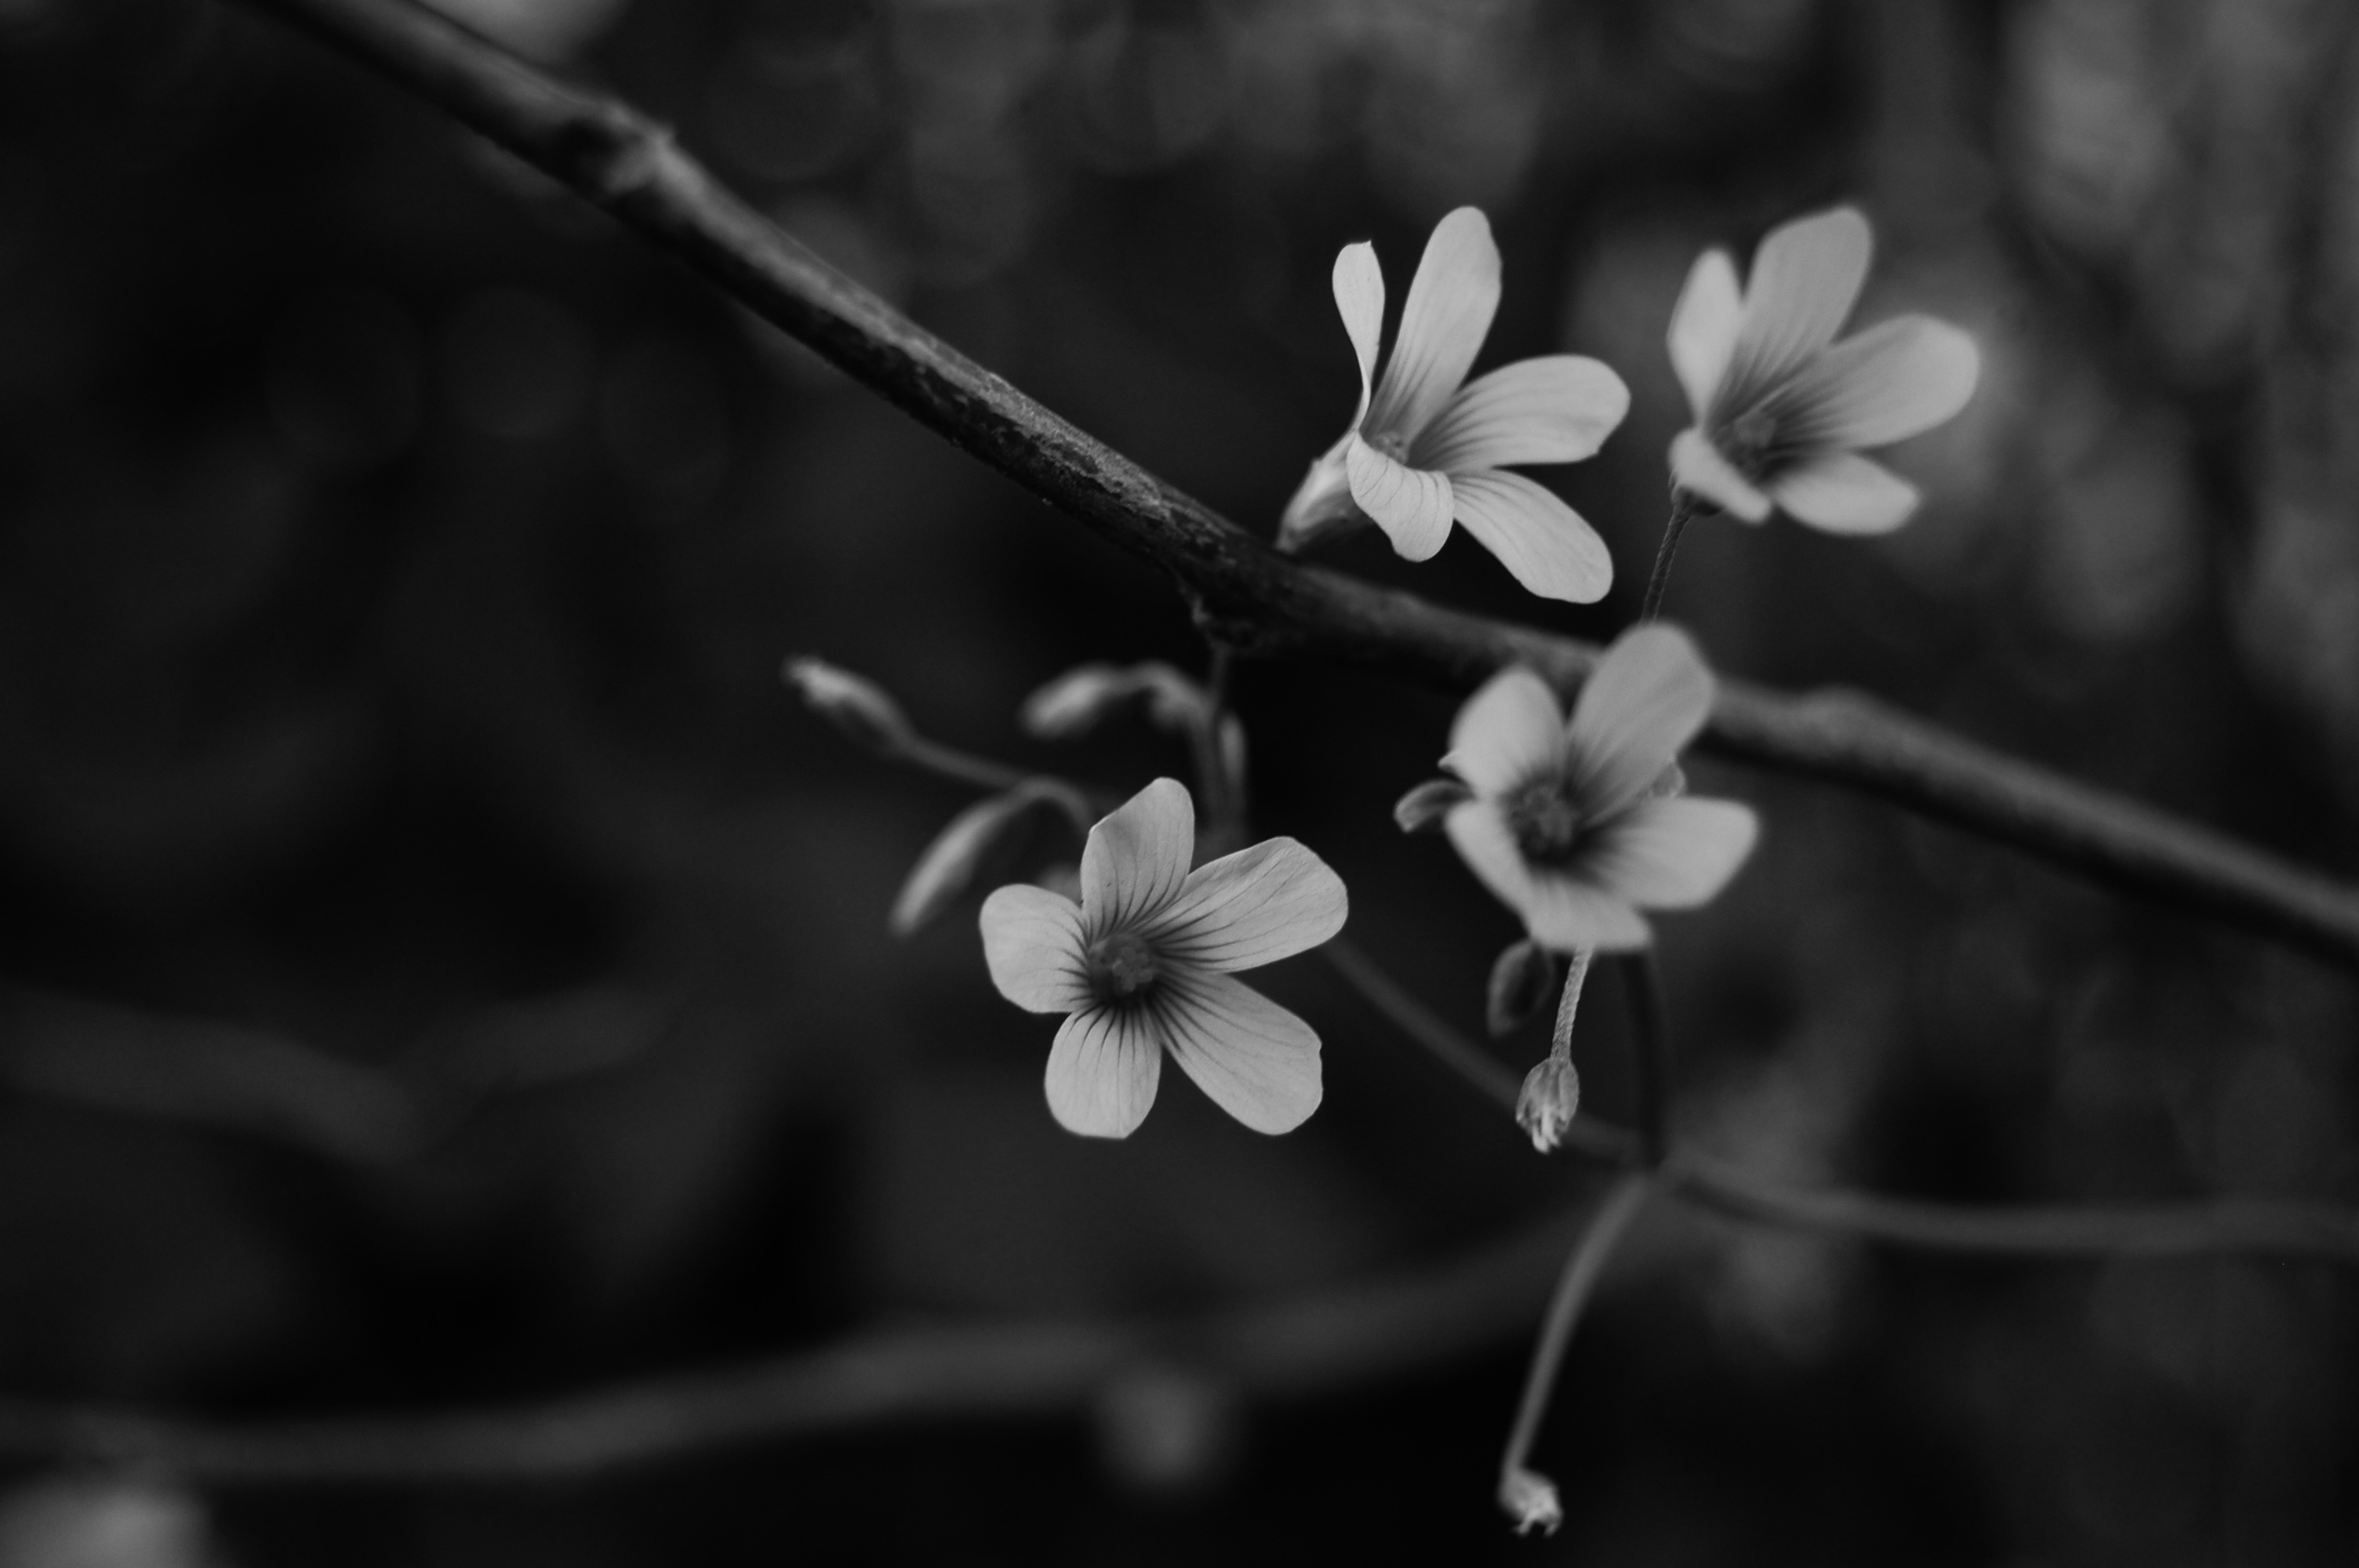
nature, branch, blossom, black and white, plant, white, photography, sunlight, leaf, flower, petal, darkness, botany, black, monochrome, flora, close up, macro photography, monochrome photography, plant stem